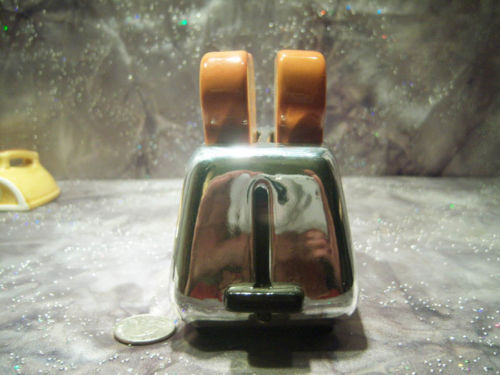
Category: toaster